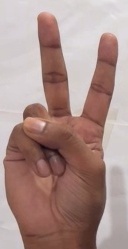
ASL sign: V